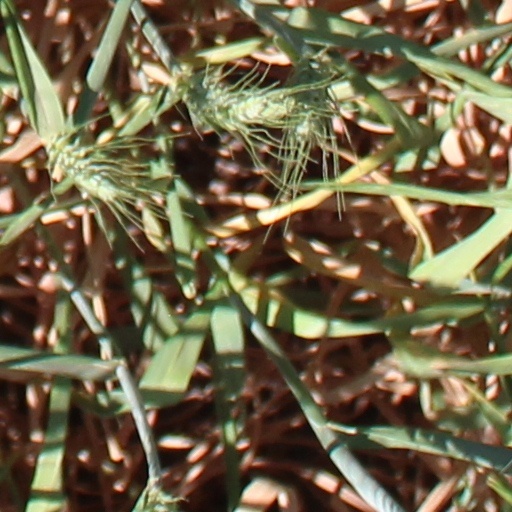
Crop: wheat